Private (film)

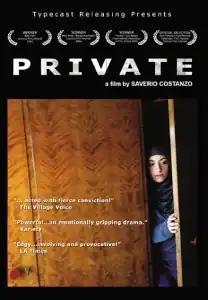

Private is a 2004 minimalist psychological drama film directed by Saverio Costanzo. A debut film by the director, the film is about a Palestinian family of seven suddenly confronted with a volatile situation in their home that in many ways reflects the larger ongoing conflict between Palestinians and Israel.